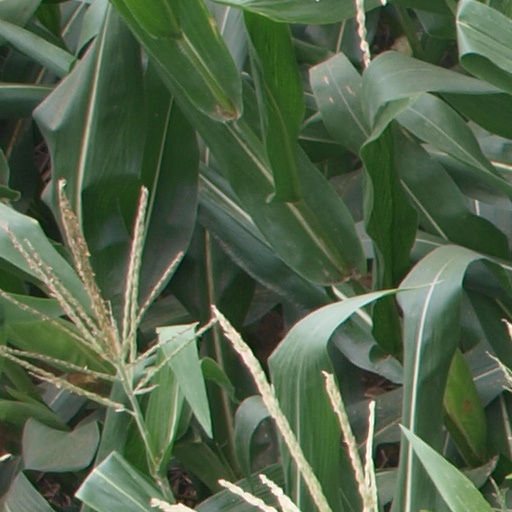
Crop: maize; corn